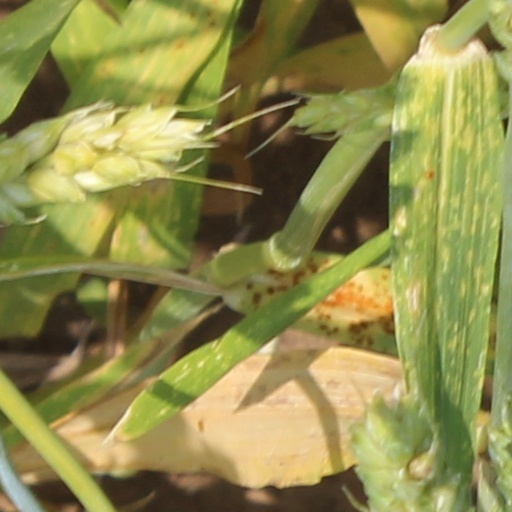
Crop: wheat